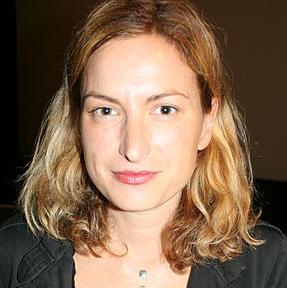
Age: 37